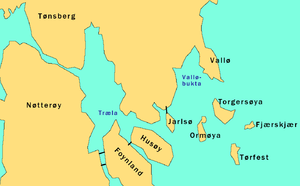
Jarlsø
Jarlsø ligger omtrent midt på  kortet.'
Jarlsø er en ca. 20 hektar stor ø i Tønsberg kommune i Vestfold og Telemark fylke i Norge.